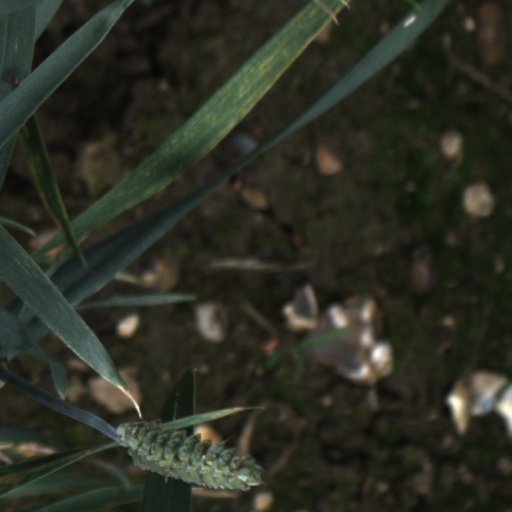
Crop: wheat